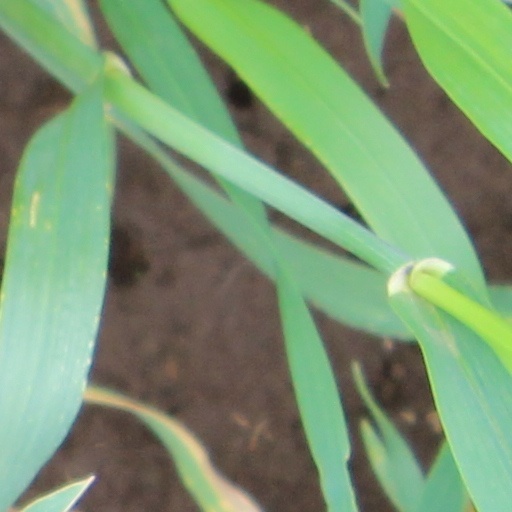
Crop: wheat